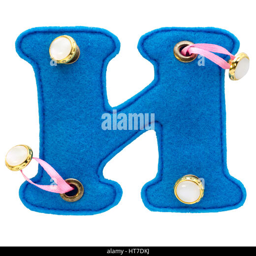
letter of the alphabet made of felt isolated on white background .